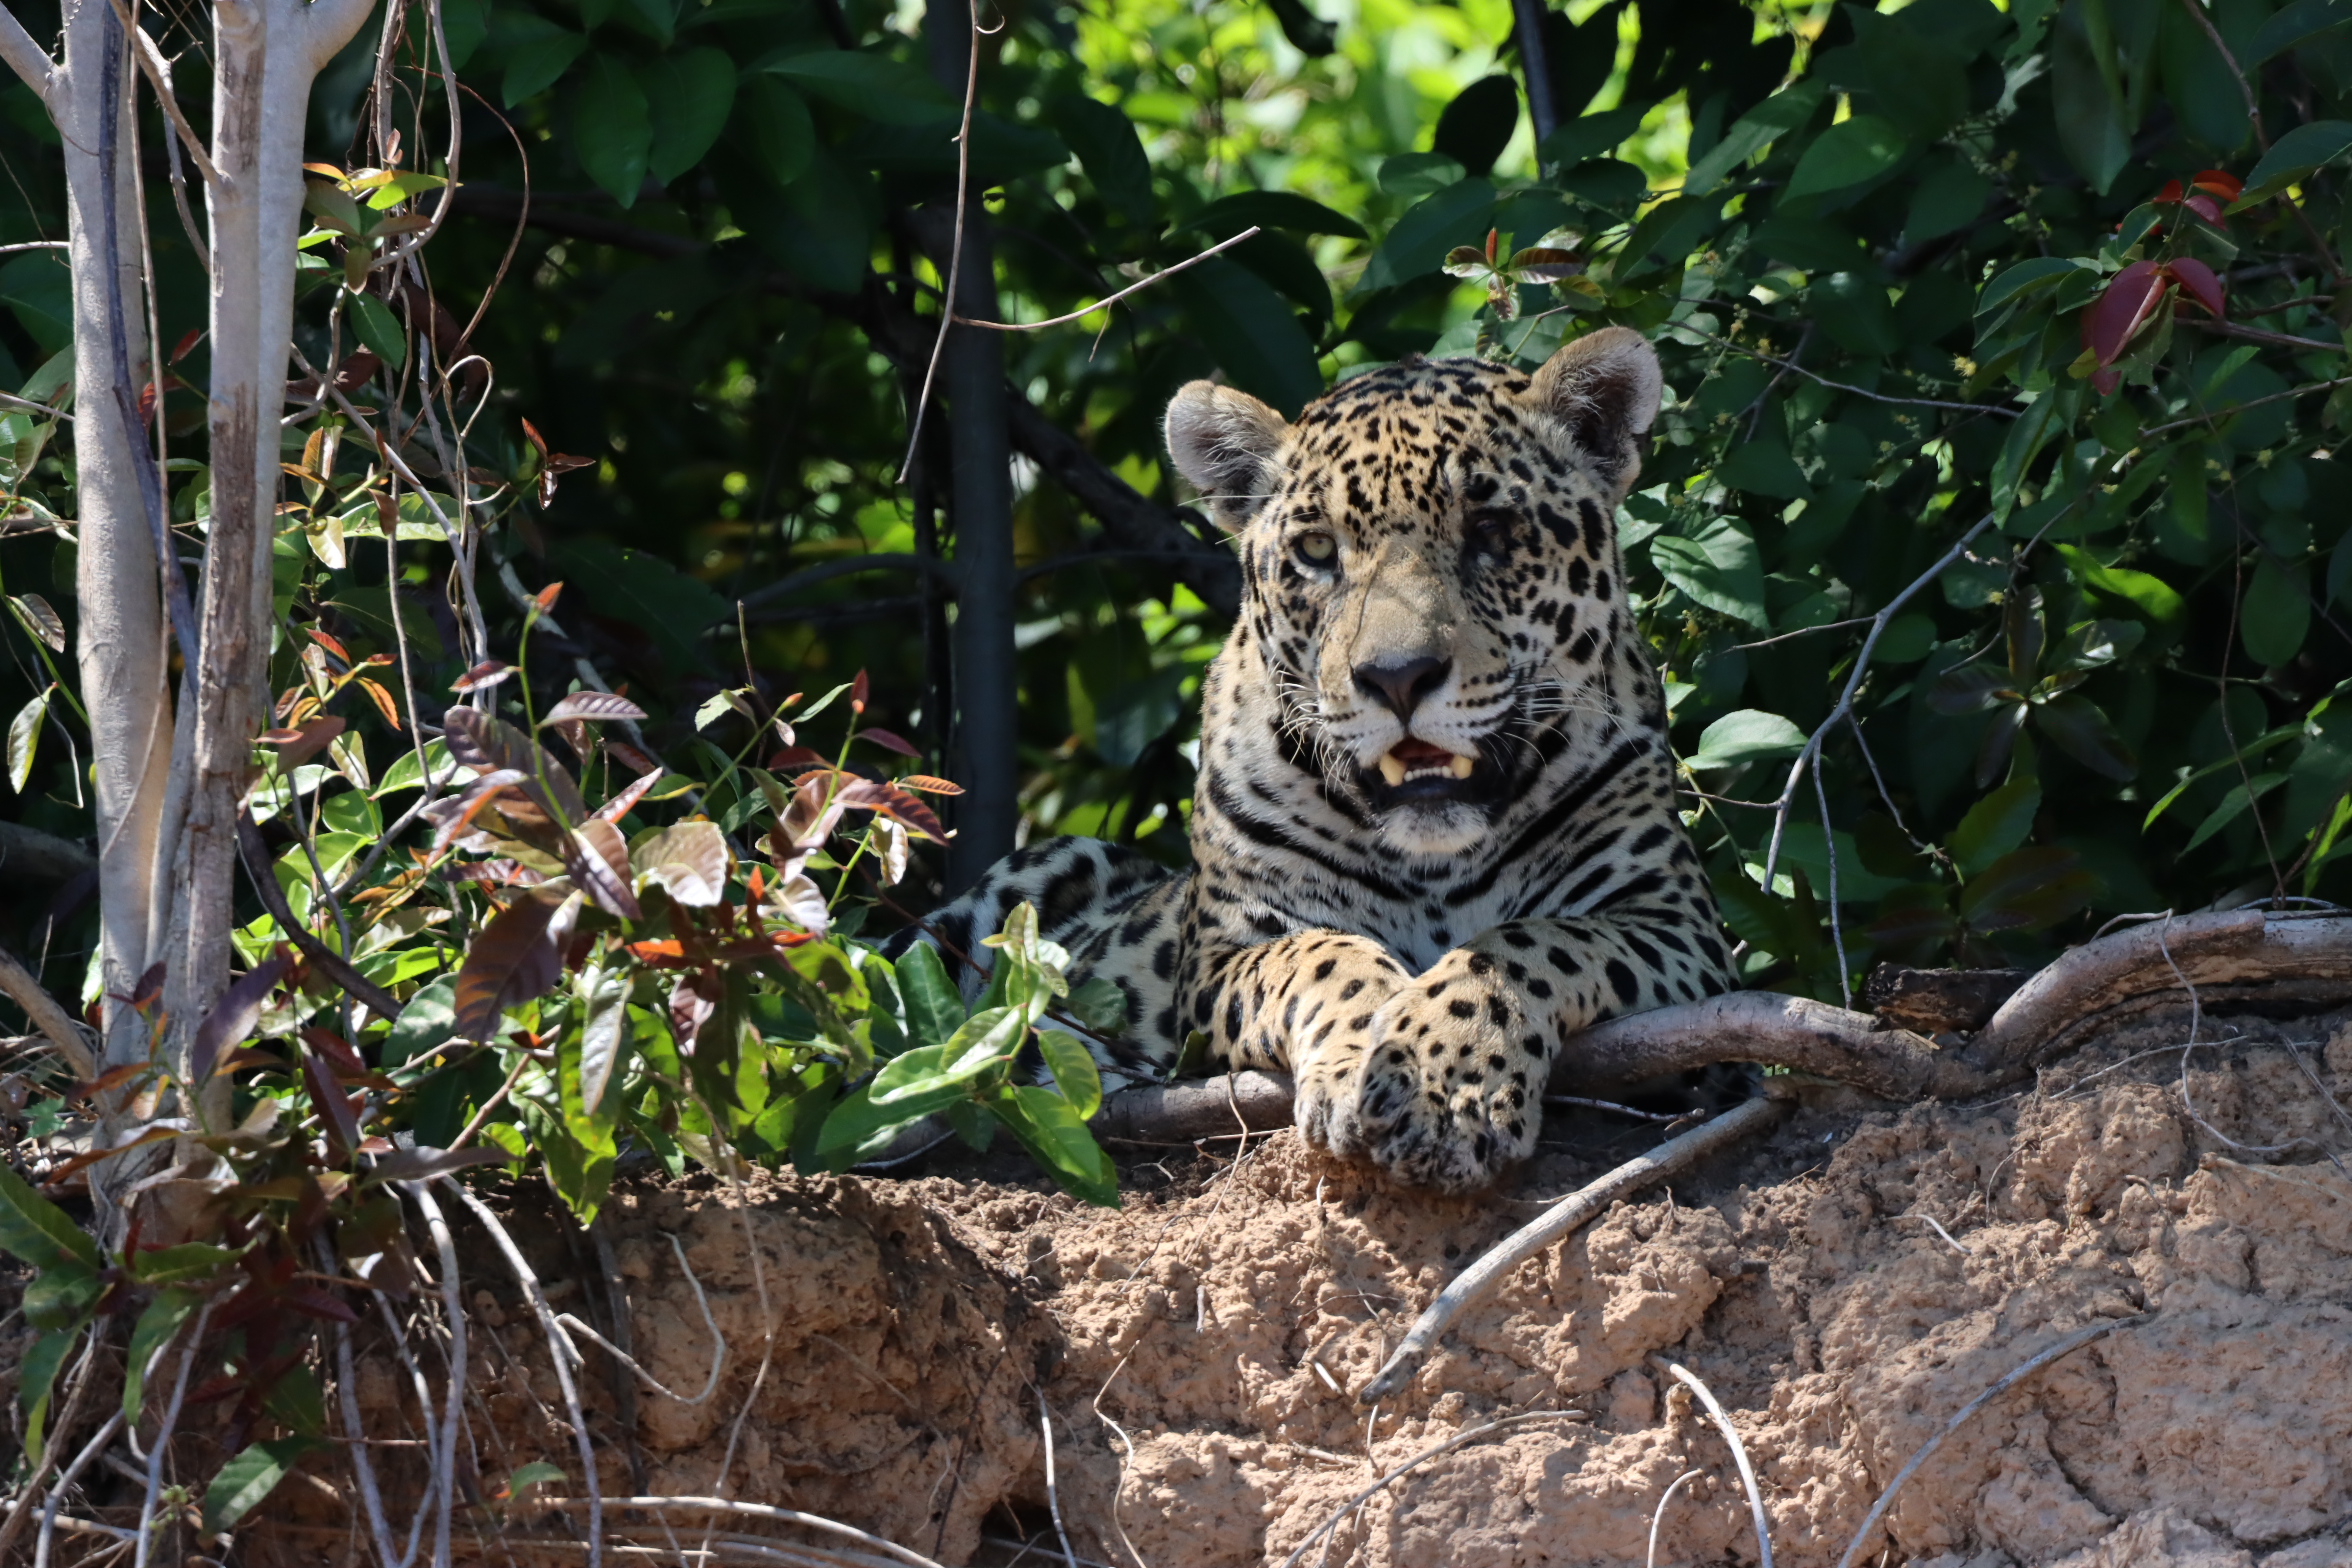
Jaguar: Lua